John Wilkins (Indian artist)

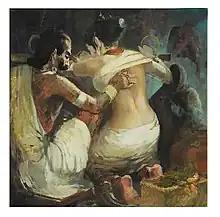
"Masseur" by John Wilkins

His family life though was very turbulent. Married to his art, he hated to be disturbed at his work. While working for the Advertising Agency - Graphic Arts Industries in Bangalore he even broke the nose of an executive who disturbed his work. In the late 1970s he left home and a large family to work at his art as a recluse in Coimbatore and later in New Delhi.